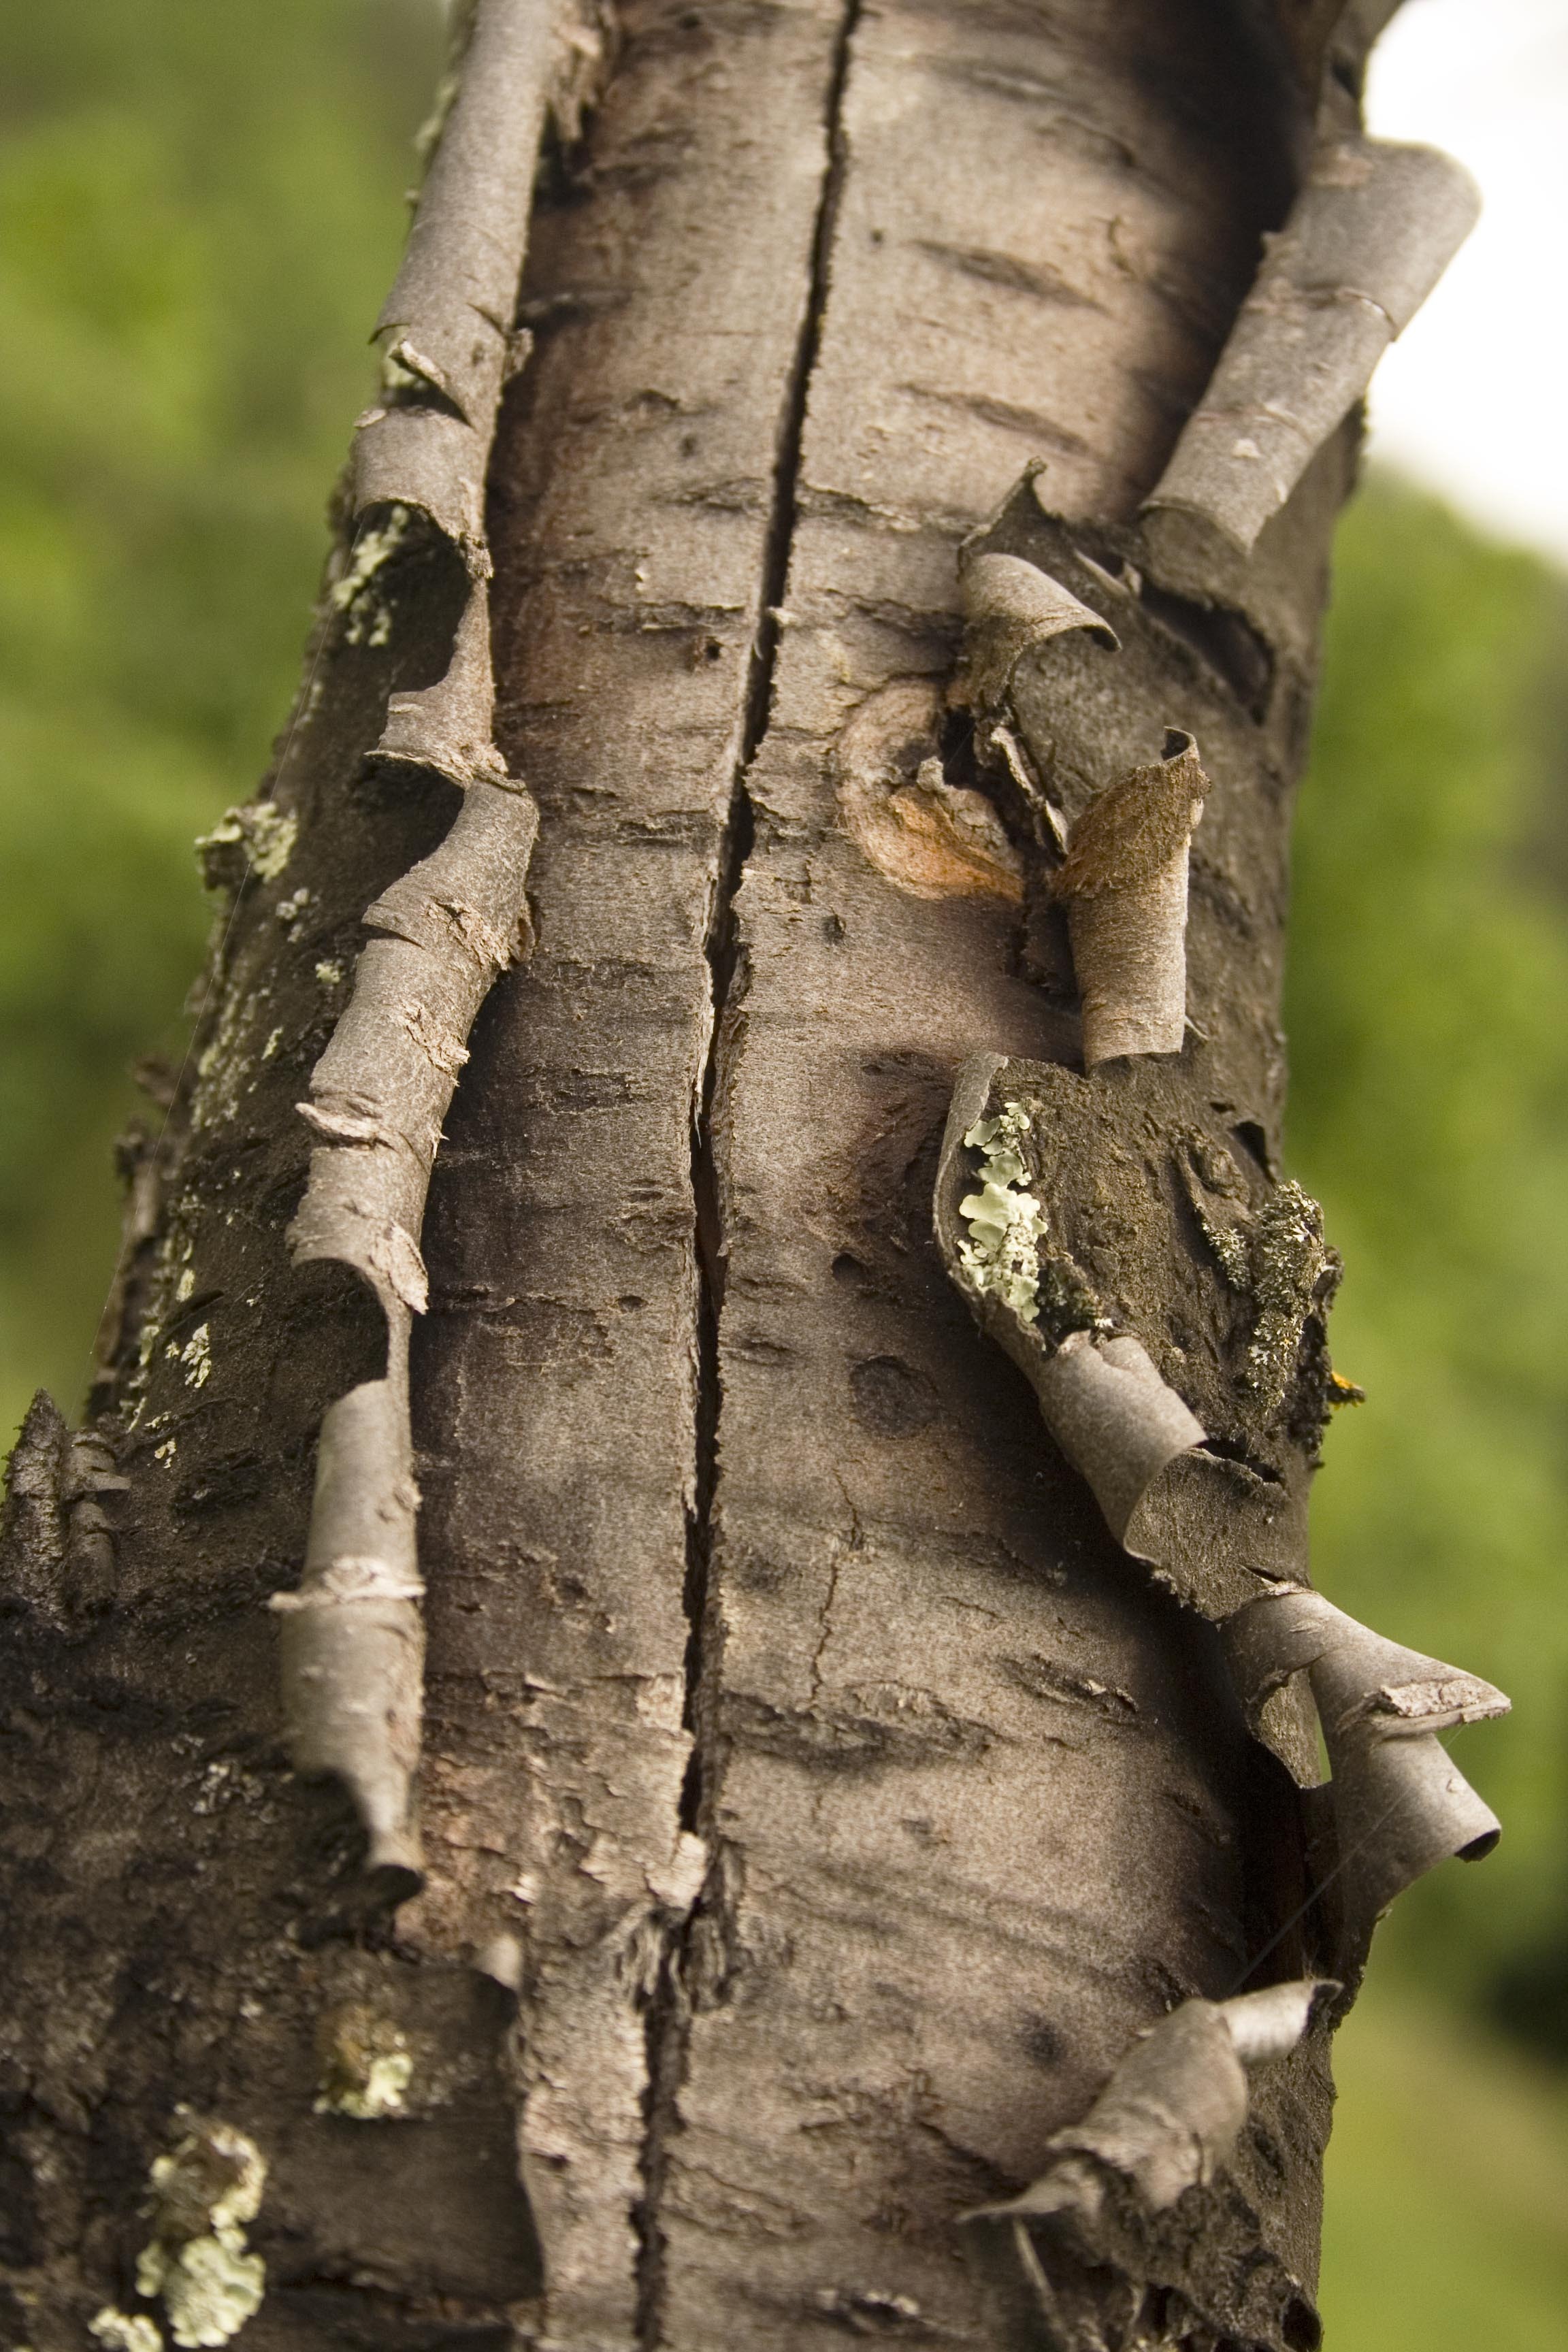
tree, nature, branch, structure, plant, wood, leaf, trunk, bark, birch, autumn, botany, garden, flora, grey, carving, damage, curl, flowering plant, plant stem, woody plant, land plant